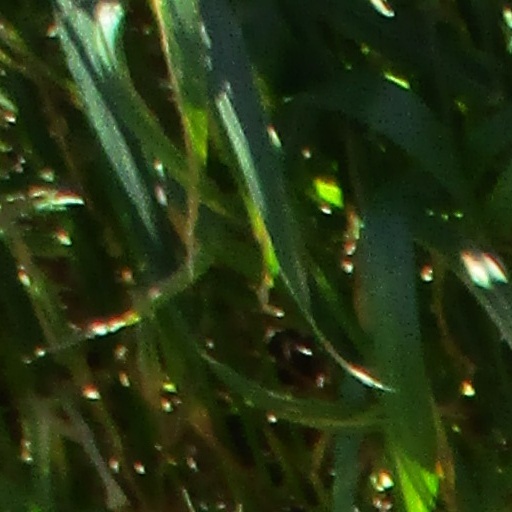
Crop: wheat